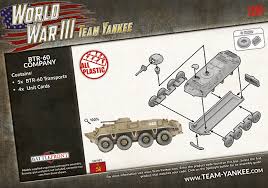
Label: BTR